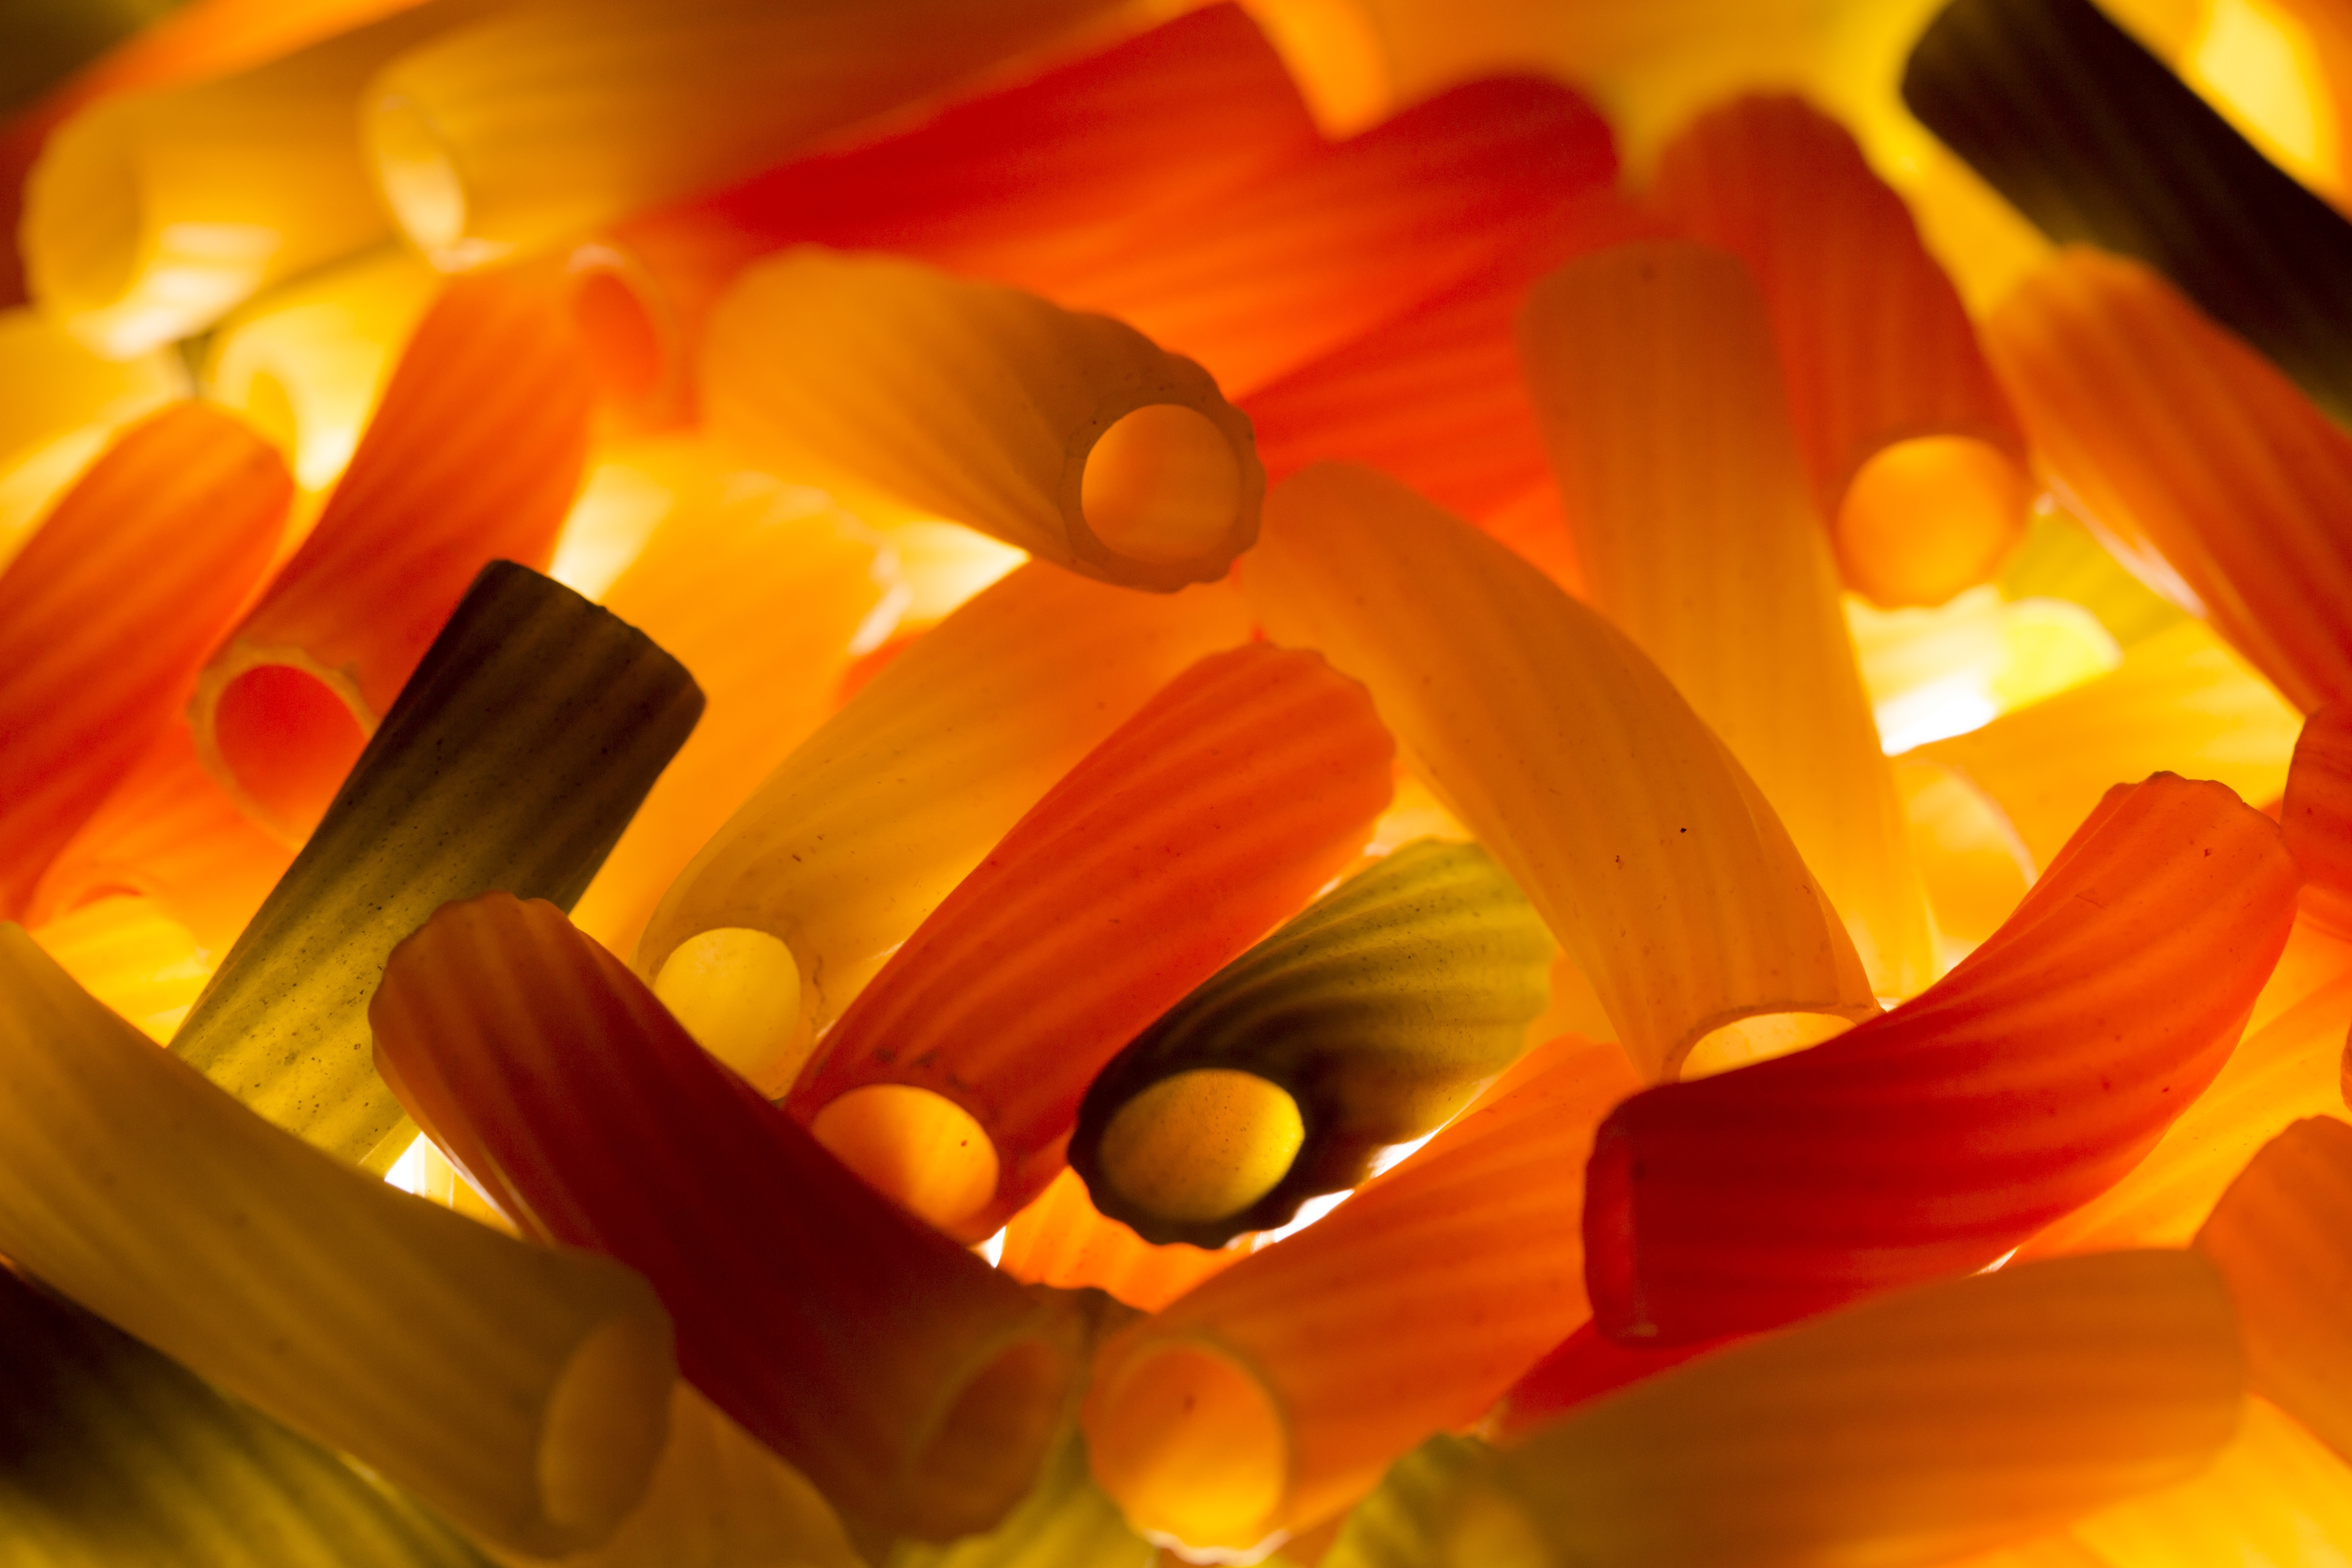
plant, sunlight, flower, petal, food, red, color, yellow, eat, pasta, close up, noodles, raw, carbohydrates, macro photography, flowering plant